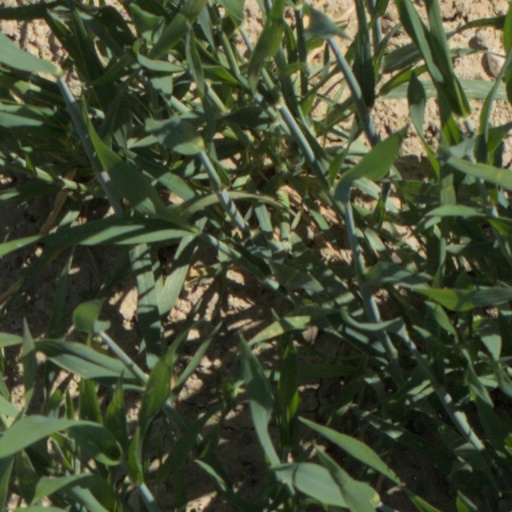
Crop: wheat